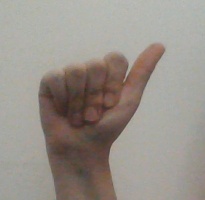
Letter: dhad